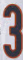
Number: 3